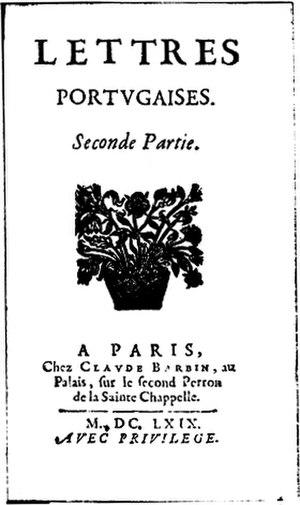
Gabriel Joseph de Lavergne, comte de Guilleragues, né le 18 novembre 1628 à Bordeaux et mort le 15 mars 1685 à Constantinople, est un journaliste, diplomate et écrivain français.
Les Lettres portugaises, d'abord publiées anonymement sous le titre Lettres portugaises traduites en français chez Claude Barbin à Paris en 1669 comme la traduction de cinq lettres d'une religieuse portugaise à un officier français, sont une œuvre dont la majorité des spécialistes pense qu'il s'agit d'un roman épistolaire dû à Gabriel de Guilleragues. Avant d'être considérées comme une œuvre de fiction attribuée à Guilleragues, les lettres ont été souvent attribuées, jusqu'au XXᵉ siècle, à une religieuse franciscaine du XVIIᵉ siècle du couvent de Beja au Portugal, du nom de Mariana Alcoforado, censée écrire à son amant français, le marquis de Chamilly, venu au Portugal combattre du côté des Portugais dans leur lutte pour l'indépendance face à l'Espagne, de 1663 à 1668.